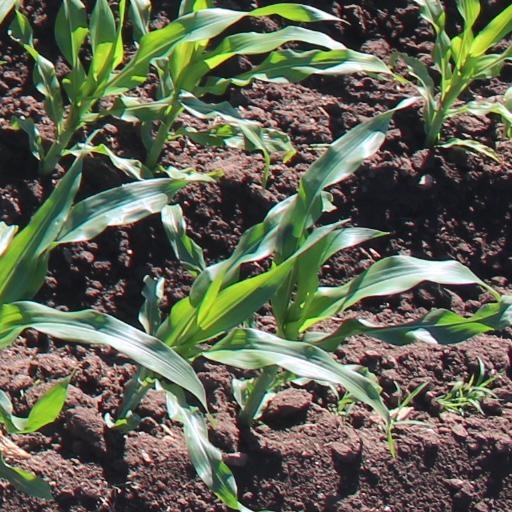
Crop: maize; corn